Postage stamps and postal history of Lesotho

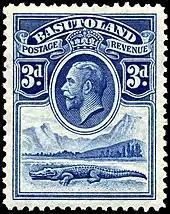
A 1933 stamp from the first issue of Basutoland.

Stamps of the Cape of Good Hope were used in Basutoland in 1880, then those of South Africa in 1910.